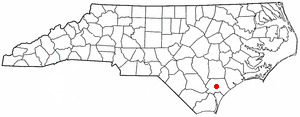
St. Helena est une ville américaine située dans le comté de Pender dans l'État de Caroline du Nord. En 2010, sa population était de 389 habitants.